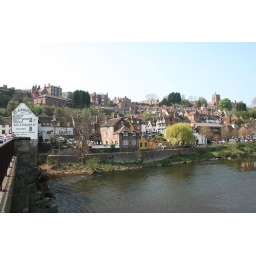
View of Bridgnorth from the bridge over the Severn river